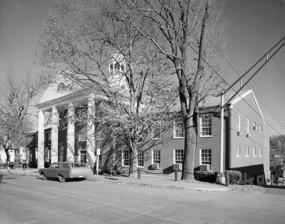
Building: Greenbrier County Courthouse
Country: United States of America
Year built: 1837
United States historic place Greenbrier County Courthouse and Lewis Spring U.S. National Register of Historic Places Greenbrier County Courthouse, 1974 Show map of West Virginia Show map of the United States Location Corner of Court and Randolph Sts., Lewisburg, West Virginia Coordinates 37°48′11″N 80°26′46″W / 37.80306°N 80.44611°W / 37.80306; -80.44611 Area 1 acre (0.40 ha) Built 1837 Built by John W. Dunn Architectural style T shape NRHP reference No. 73001900 Added to NRHP August 17, 1973 Greenbrier County Courthouse is a historic courthouse building located at Lewisburg , Greenbrier County, West Virginia . In 1973 the courthouse and the adjacent spring house , the Lewis Spring , were listed on the National Register of Historic Places . and  are a historic  and The courthouse was built in 1837, and is a two-three story, T-shaped brick building. The front facade features four large plastered brick columns.  Atop the building is a cupola belfry .  The Lewis Spring is enclosed in a small, well-preserved stone building. Adjacent is a high stone retaining wall constructed between 1785–1795. The courthouse building was built from local brick by mason John W. Dunn (who was also an architect, but is not credited with the courthouse's design). References